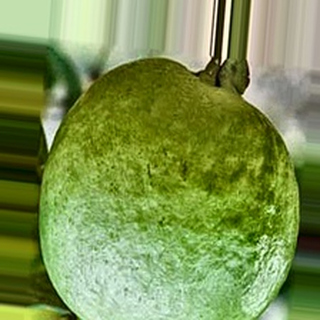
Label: healthy_guava